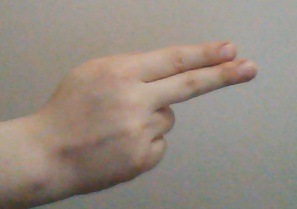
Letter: ain